The Burbank Studios

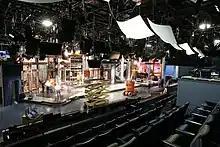
Studio 11, formerly the home of "The Tonight Show with Jay Leno" and "The Jay Leno Show"

"The Tonight Show" would stay in Burbank through Johnny Carson's retirement, during Jay Leno's tenure as host until the end of his first run in 2009, when it moved to an all-digital studio on the Universal lot in 2009 for the short-lived "The Tonight Show with Conan O'Brien". The show moved back to the Burbank Studios when Leno returned as host of "The Tonight Show" on March 1, 2010. The show used studio 11 until Leno resigned as host on February 6, 2014. After that, "The Tonight Show" moved back to New York City's Rockefeller Center when Jimmy Fallon replaced Leno as host, marking the end of the 42-year era in which the show had recorded in Southern California.